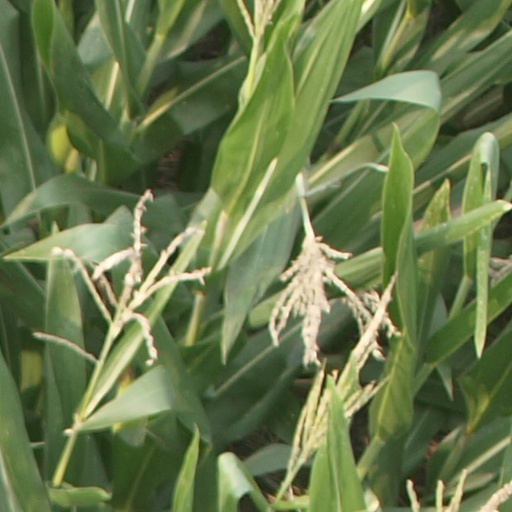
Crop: maize; corn